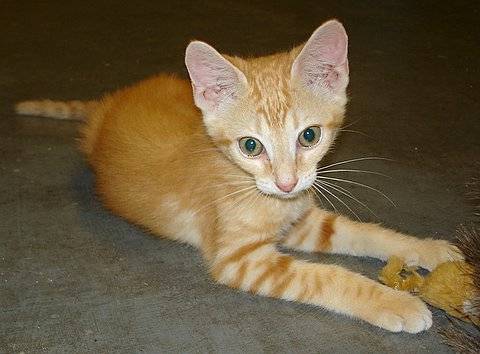
Label: cat